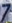
Number: 7